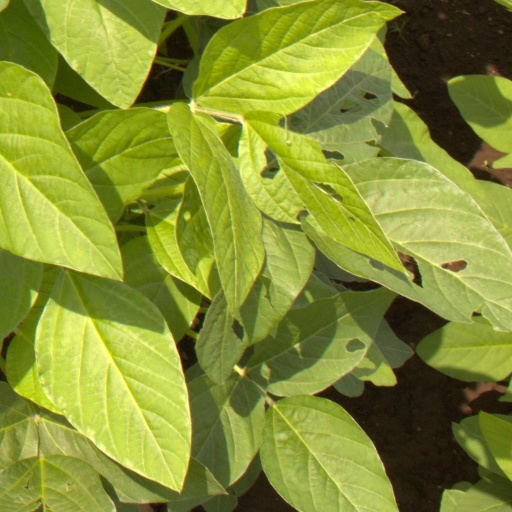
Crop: soybean